Romney, Hythe and Dymchurch Railway

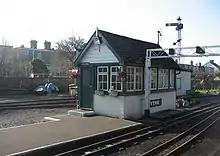
Hythe Signal Box

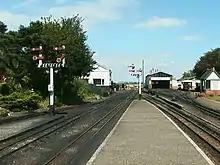
New Romney station view north from the platform with signals and engine sheds.

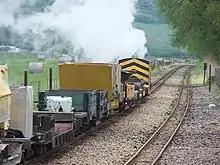
Some of the freight wagons behind No 2

Those shown as 'halt' never had a higher status; all stations below became halts prior to their closure.